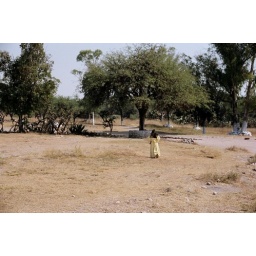
girl in yellow dress